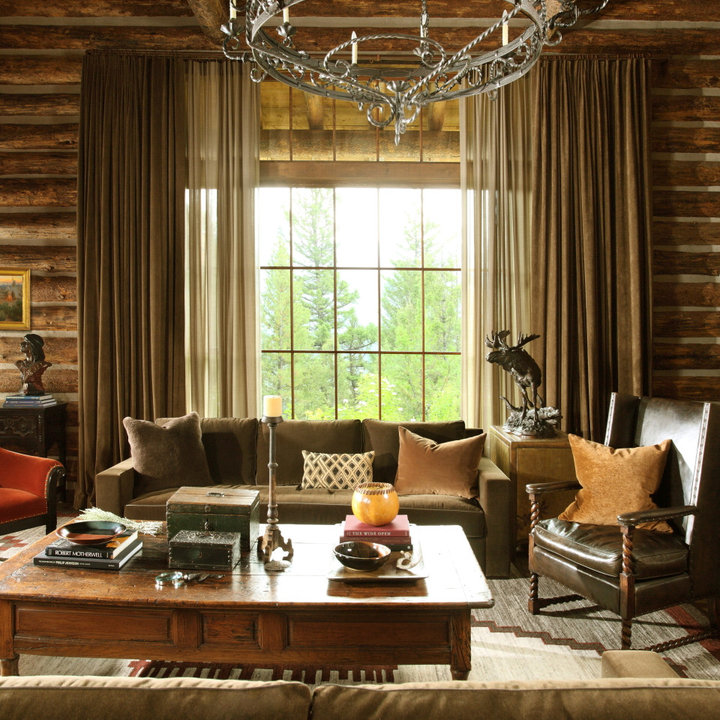
Style: Rustic